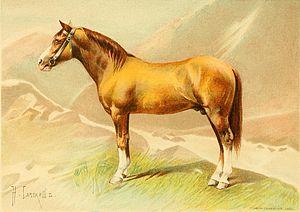
Le Bachkir est une race de chevaux rustique, originaire de la région de Bachkirie, dans l'Oural en Russie.